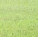
Surface type: grass